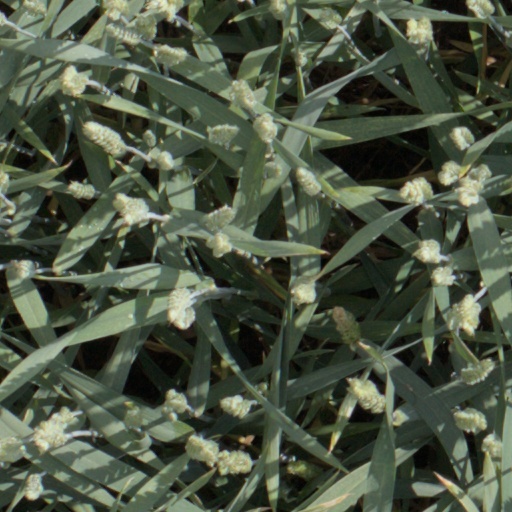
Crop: wheat